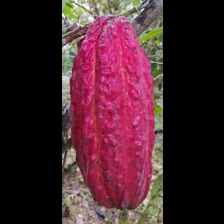
Label: sana